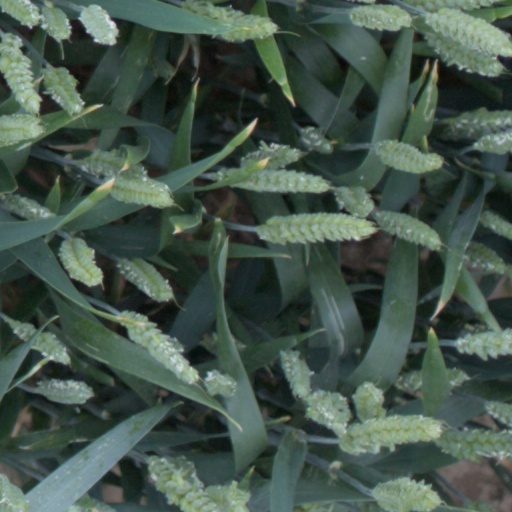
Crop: wheat